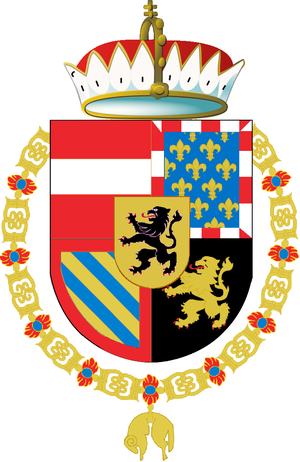
Les Pays-Bas des Habsbourg sont constitués de l'ensemble des seigneuries et principautés des Pays-Bas placées sous la souveraineté de la dynastie des Habsbourg du XVᵉ au XVIIIᵉ siècle. La majeure parties de ces territoires avait été réunie par les ducs de Bourgogne de la maison de Valois au sein des Pays-Bas bourguignons.